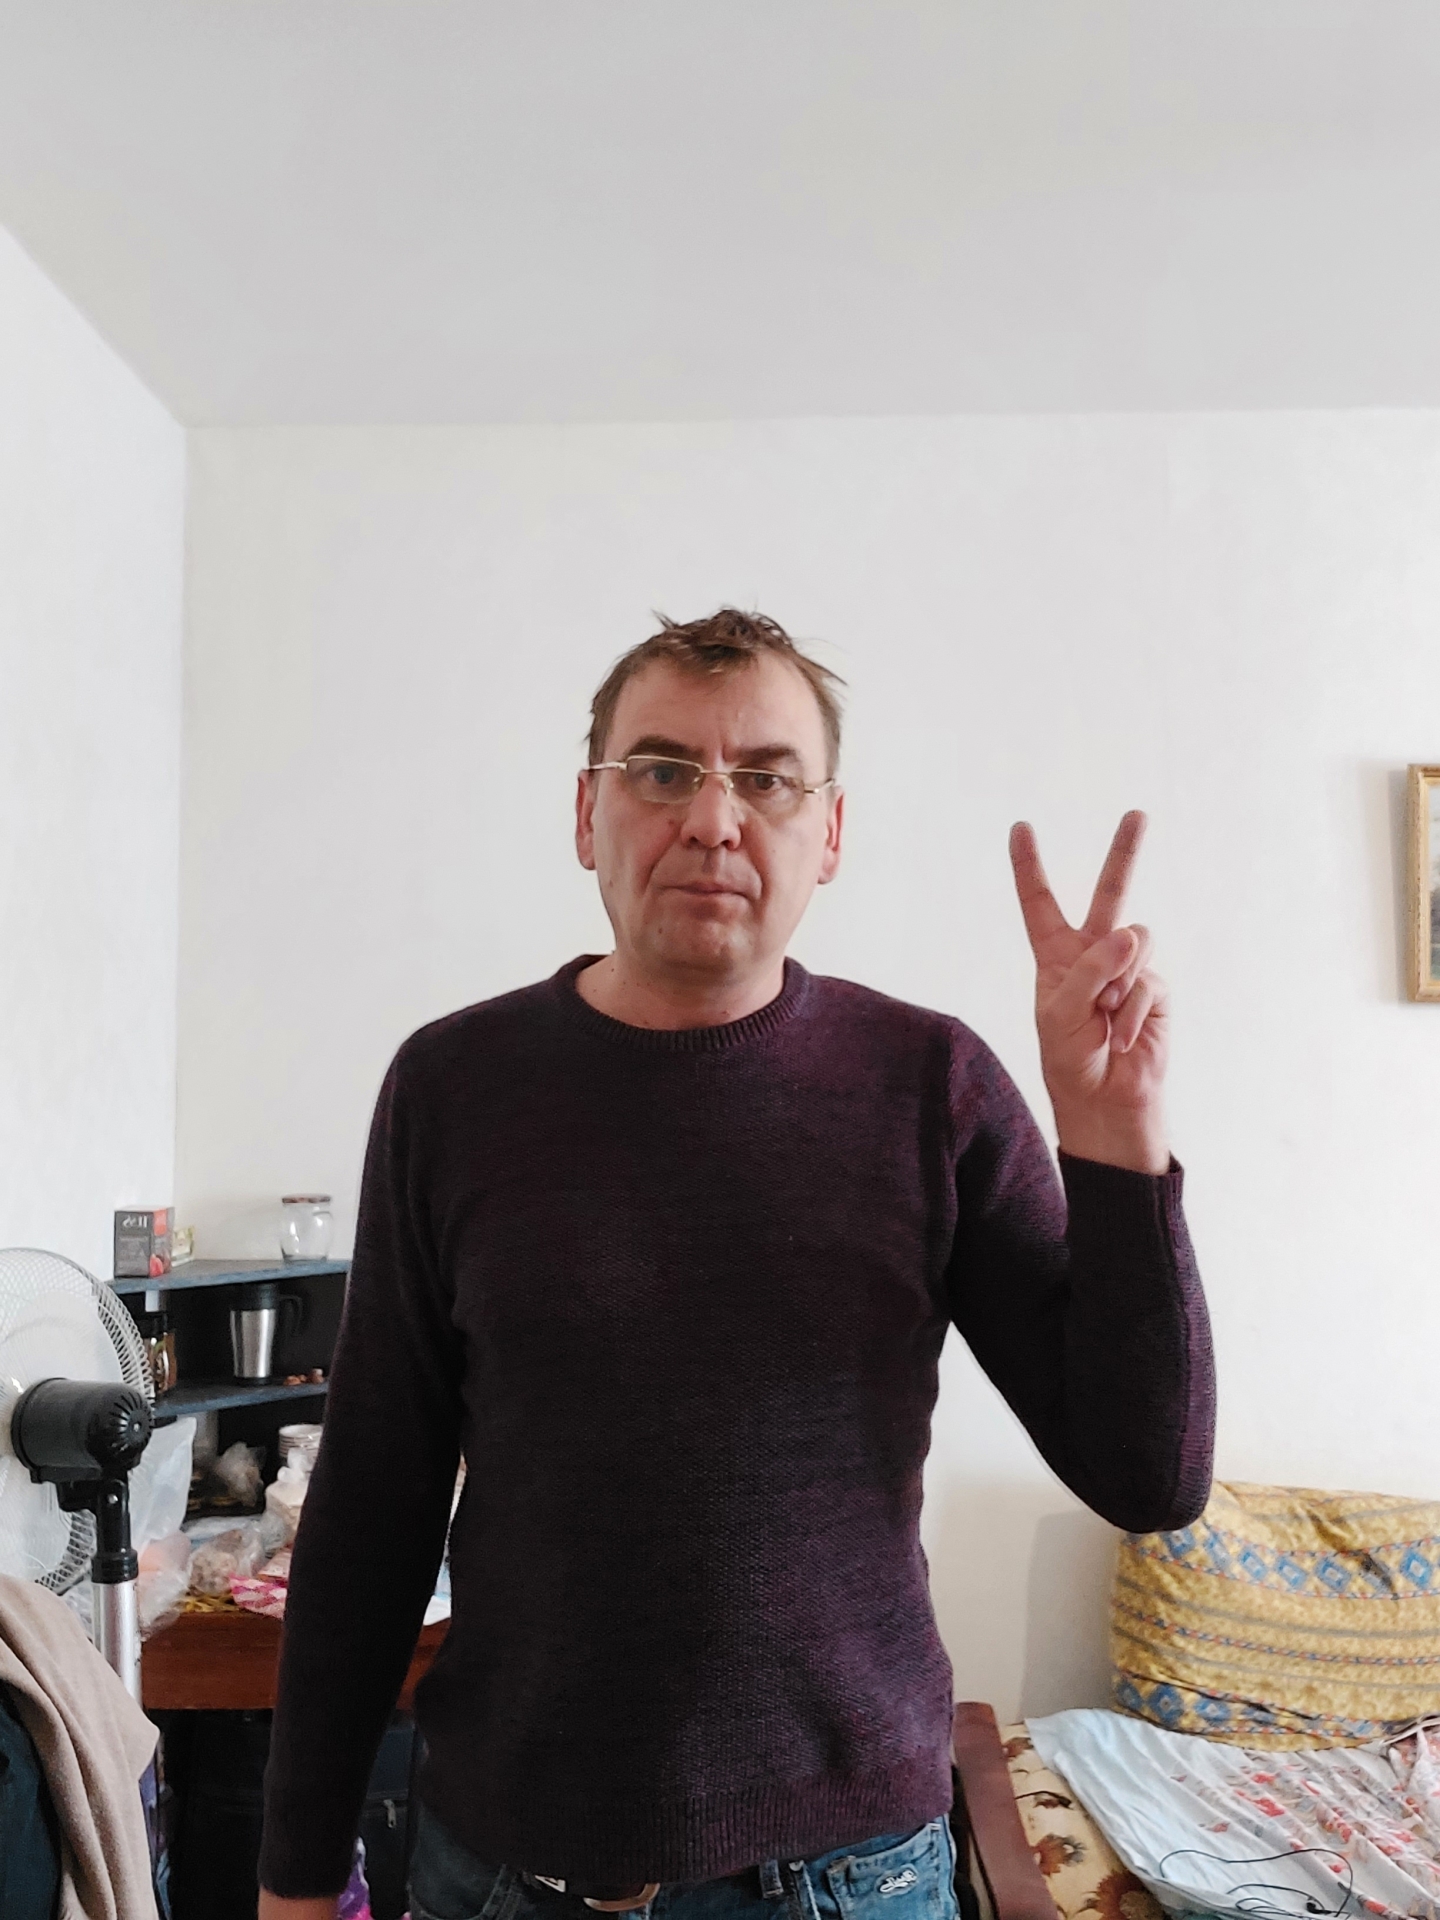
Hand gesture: peace